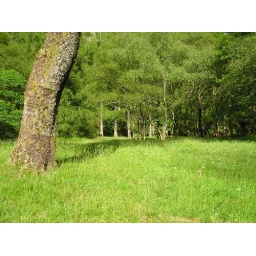
In the forest by the river